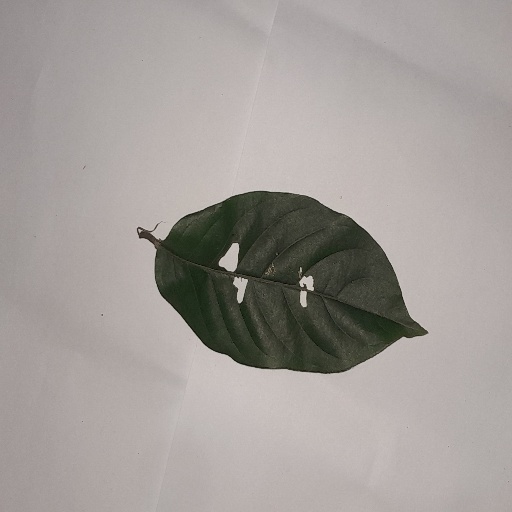
Species: HariTaki
Leaf condition: Shot Hole